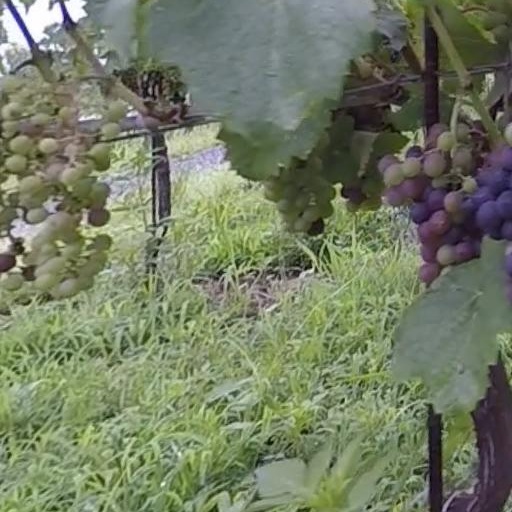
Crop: grape